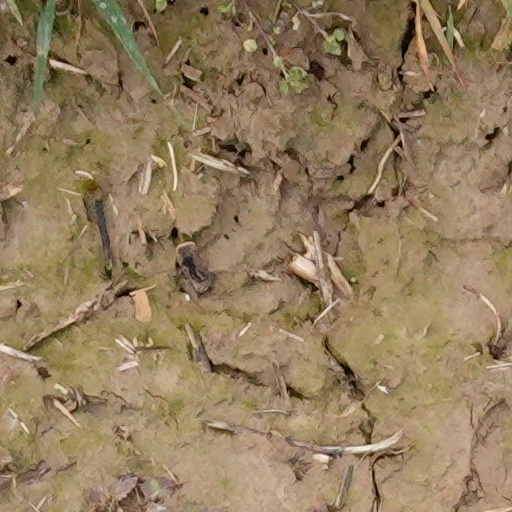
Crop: wheat